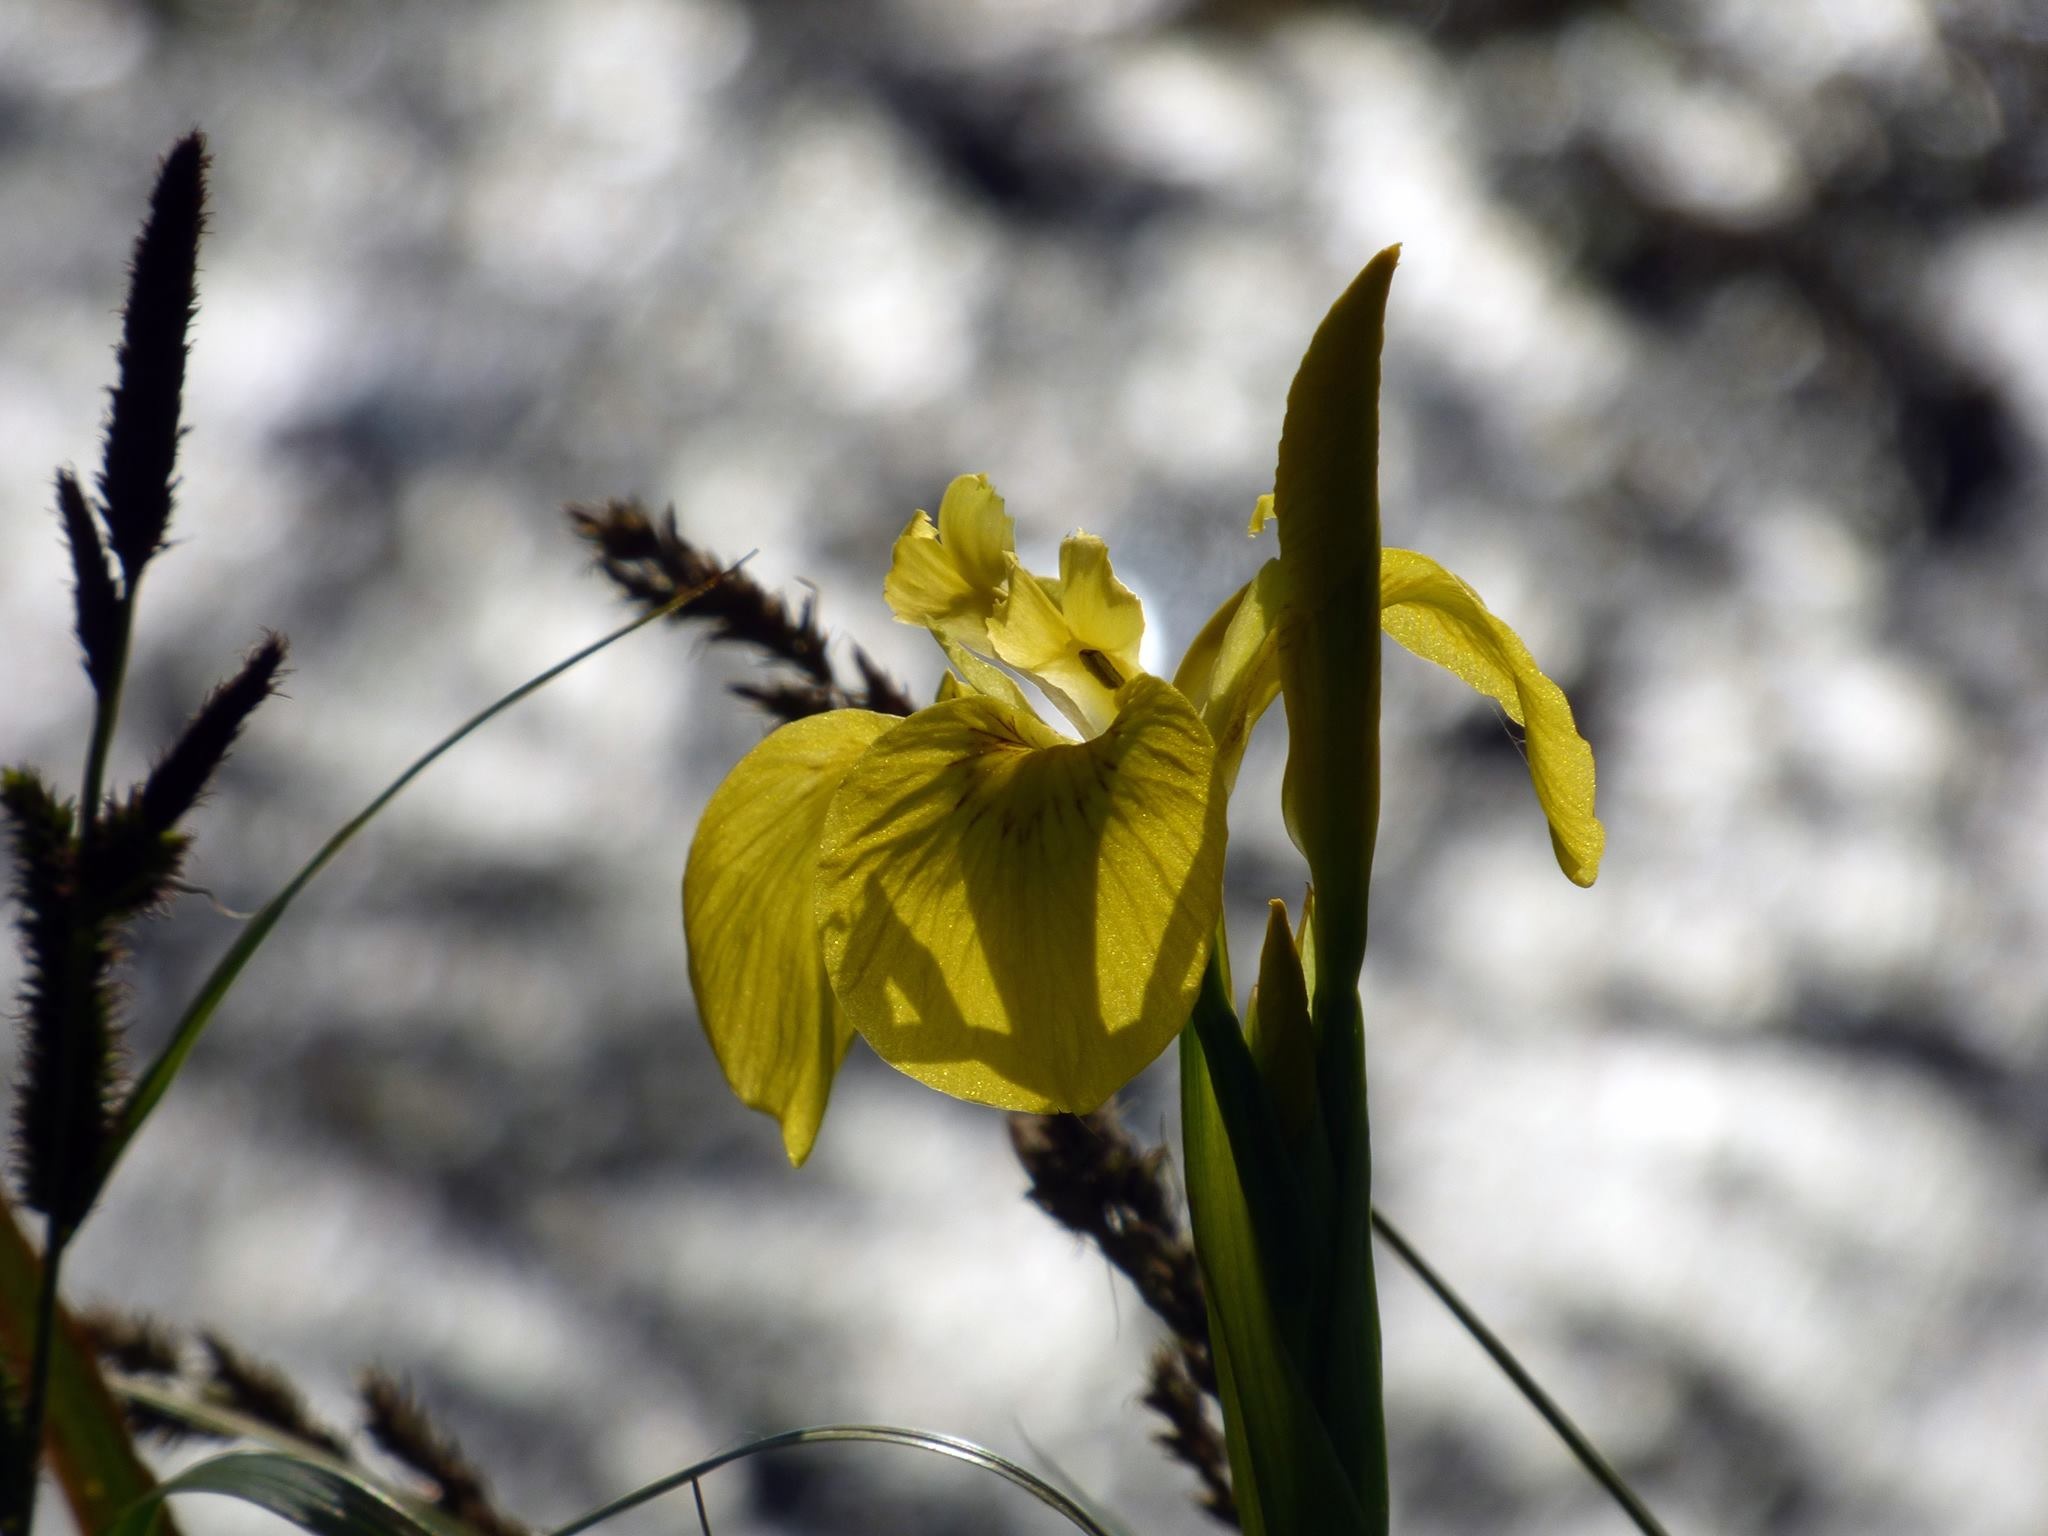
water, nature, branch, blossom, plant, sunlight, leaf, flower, summer, botany, yellow, flora, wildflower, flowers, close up, colors, sweden, macro photography, water plant, flowering plant, sk ne, plant stem, land plant